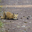
Label: shrew